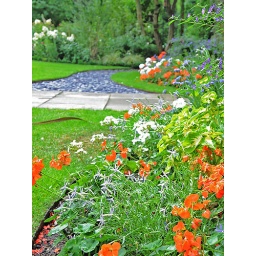
A bed of flowers in Downing Street's summer garden; Crown copyright